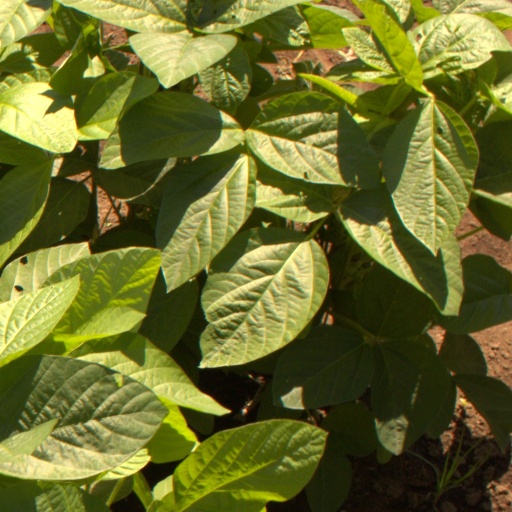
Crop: soybean